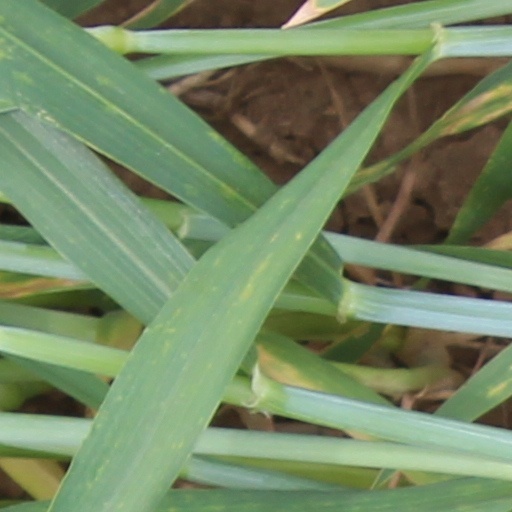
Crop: wheat